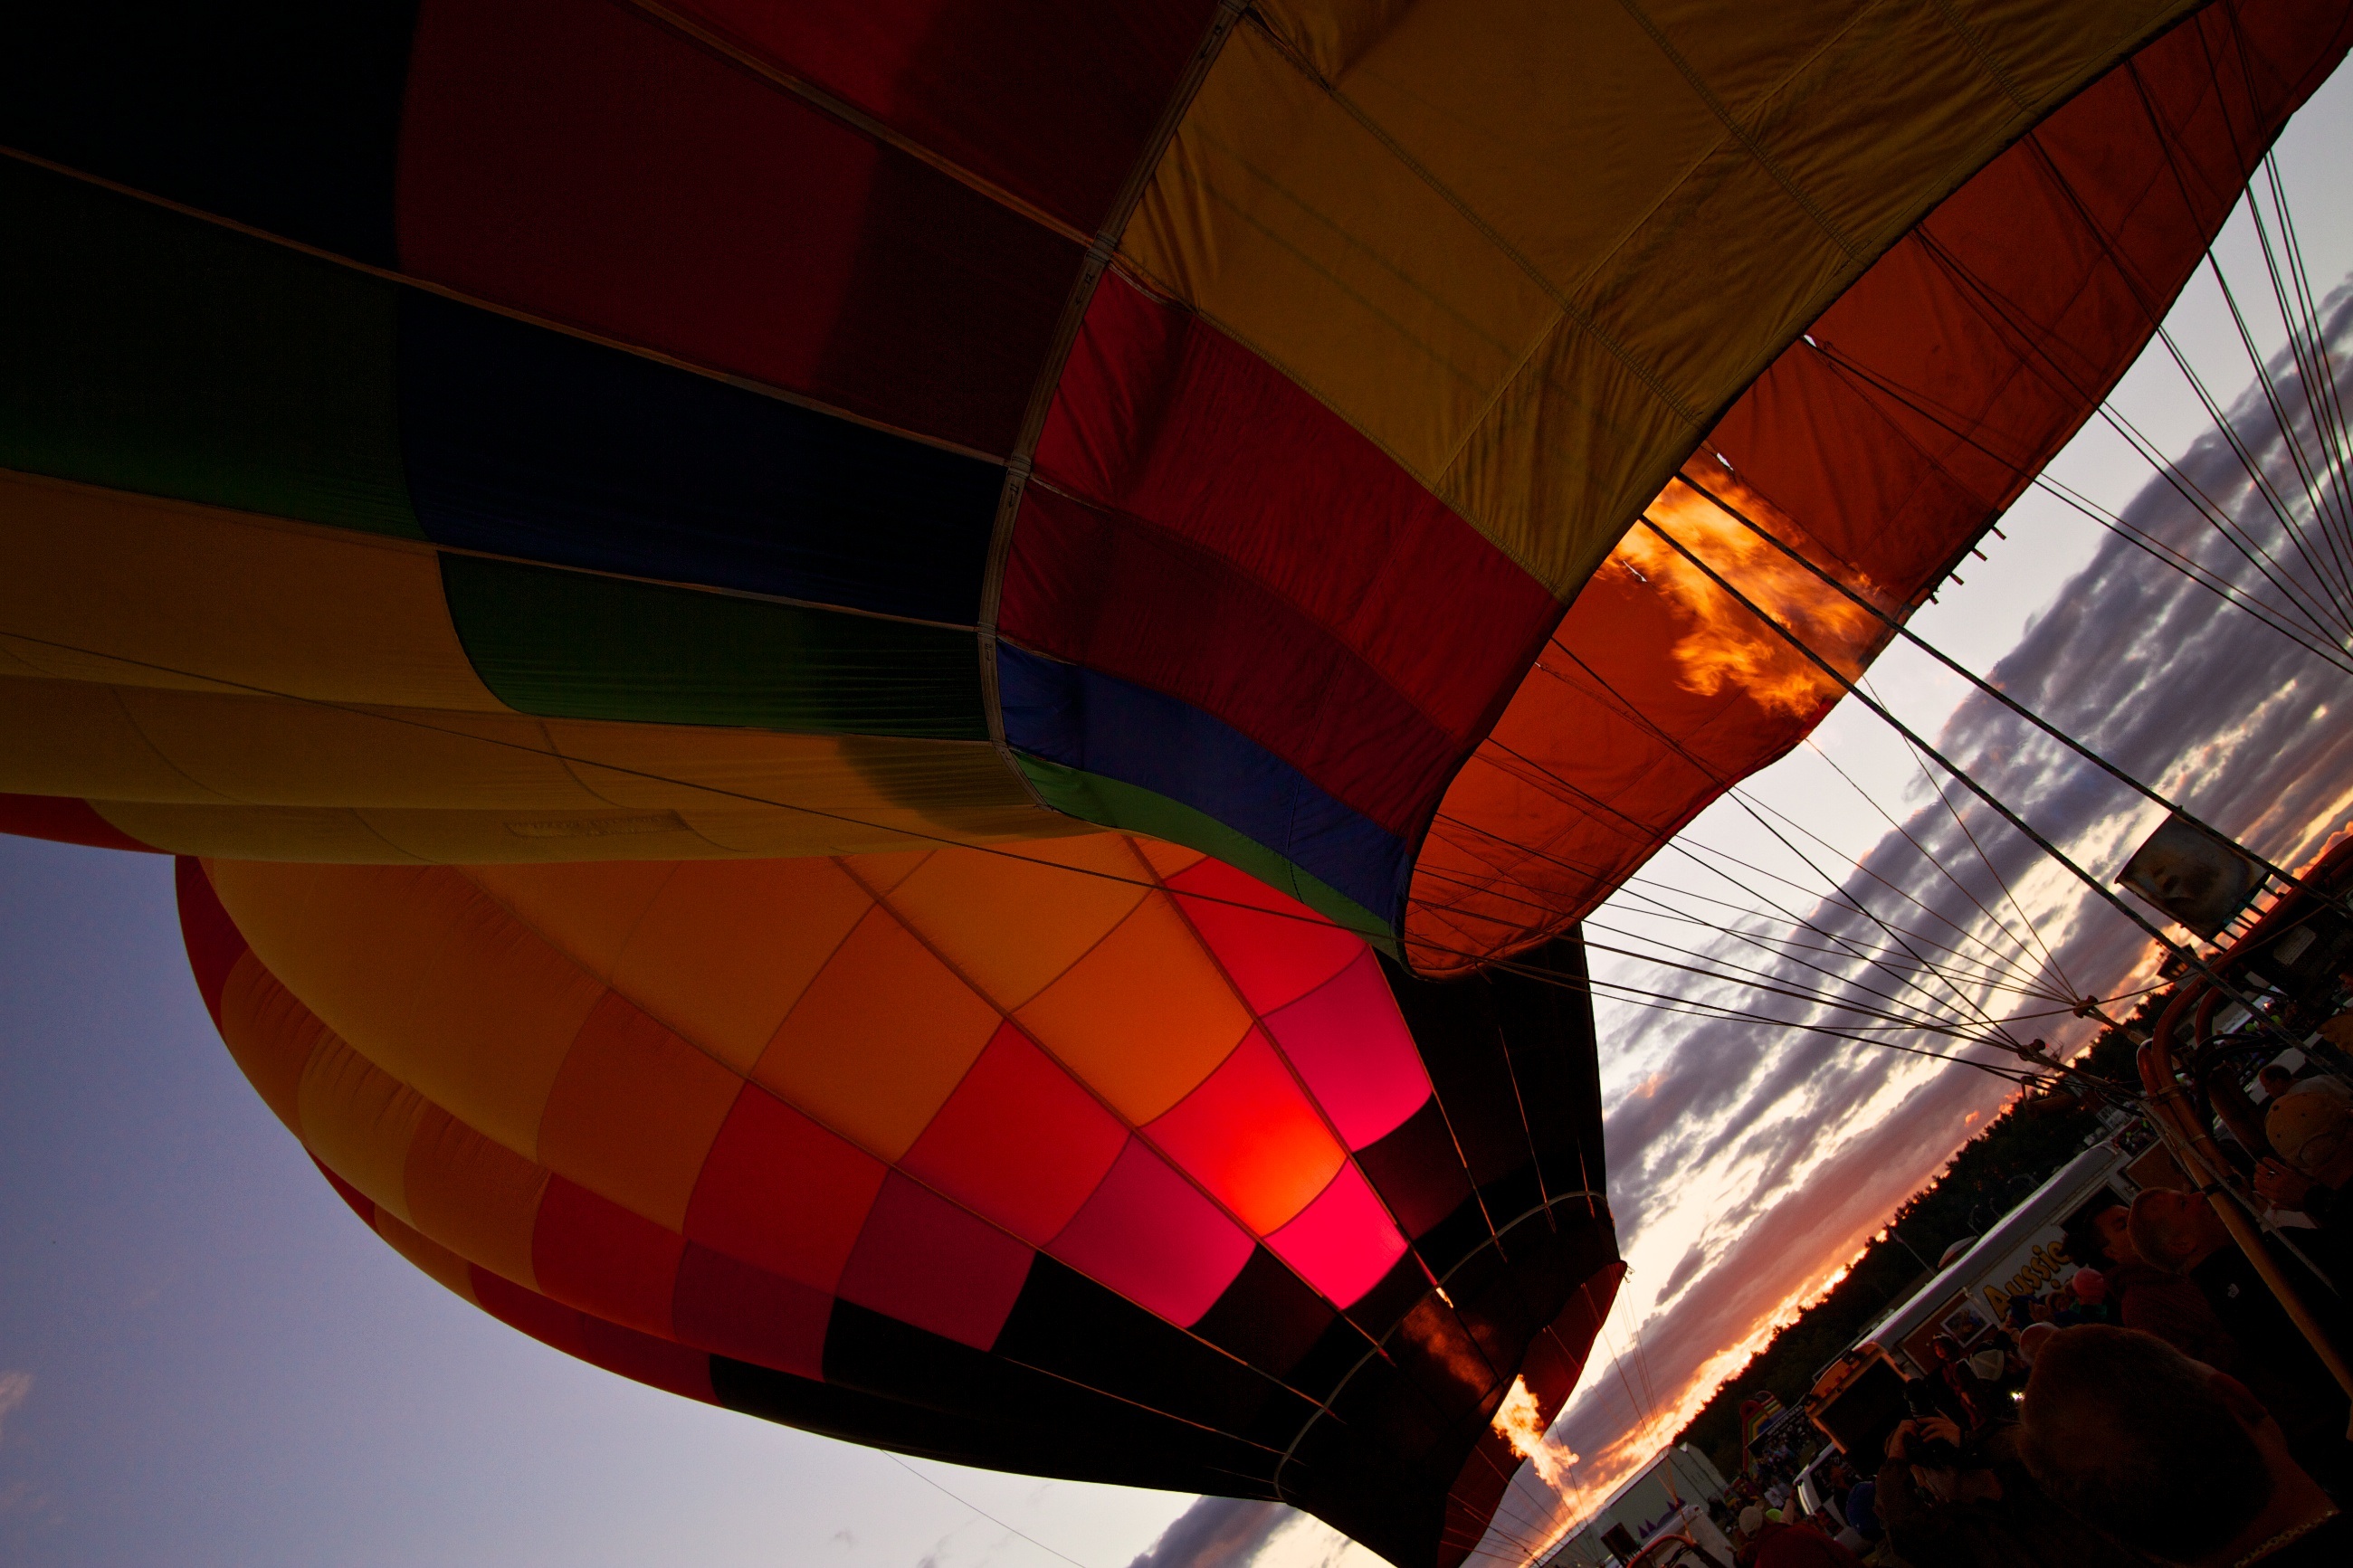
wing, hot air balloon, aircraft, reflection, red, vehicle, color, symmetry, shape, hot air ballooning, atmosphere of earth